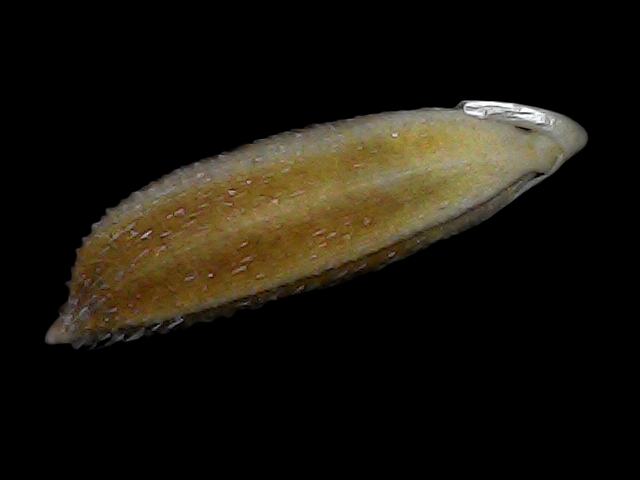
Rice variety: Bd56